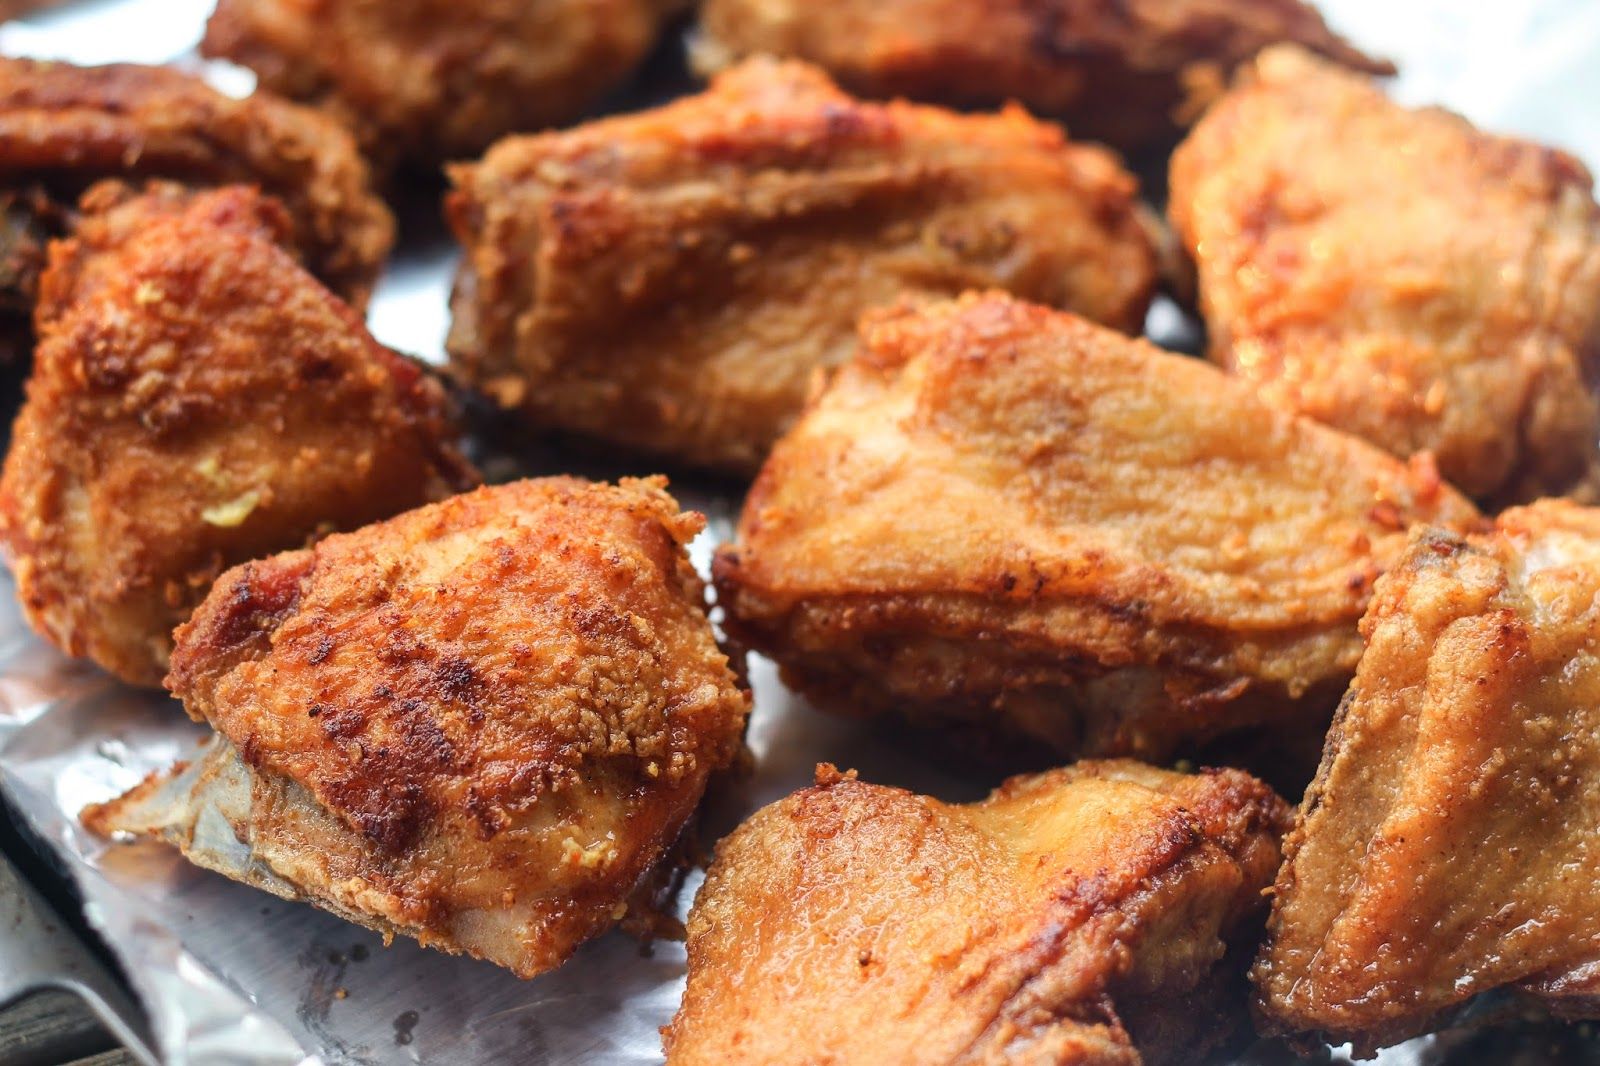
Label: ayam_goreng